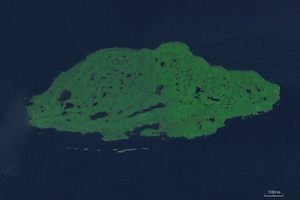
Cet article recense les îles lacustres, c'est-à-dire baignant dans une étendue d'eau fermée.